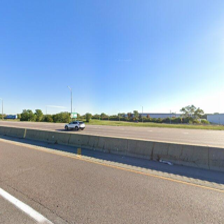
Label: streetView